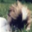
Label: dog